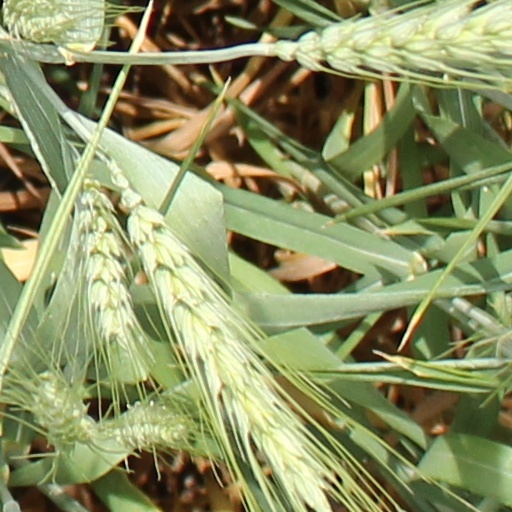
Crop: wheat